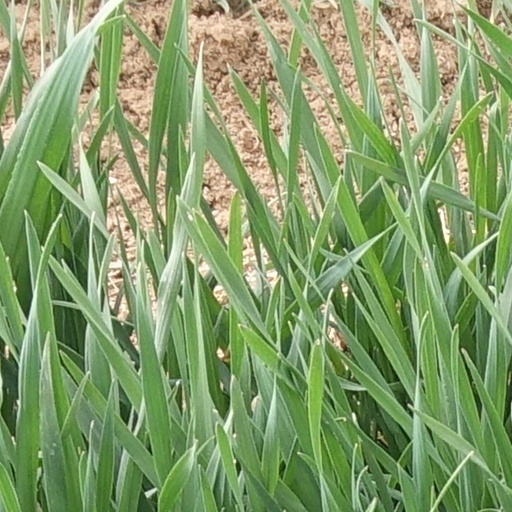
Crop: wheat